Chordate

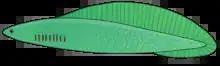
"Haikouichthys", from about in China, may be the earliest known fish.

There is still much ongoing differential (DNA sequence based) comparison research that is trying to separate out the simplest forms of chordates. As some lineages of the 90% of species that lack a backbone or notochord might have lost these structures over time, this complicates the classification of chordates. Some chordate lineages may only be found by DNA analysis, when there is no physical trace of any chordate-like structures.